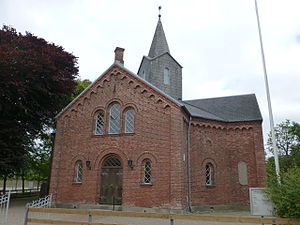
Valgmenighed
Johanneskirken, der tilhører Lemvig og Omegns Valgmenighed.
Valgmenighed er den betegnelse, man bruger, når en gruppe medlemmer af folkekirken danner en særlig menighed på tværs af de klassiske sogneskel.